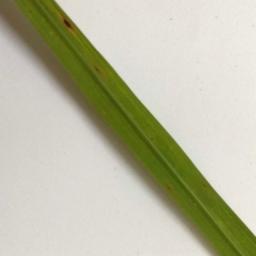
Label: Rice___Brown_Spot